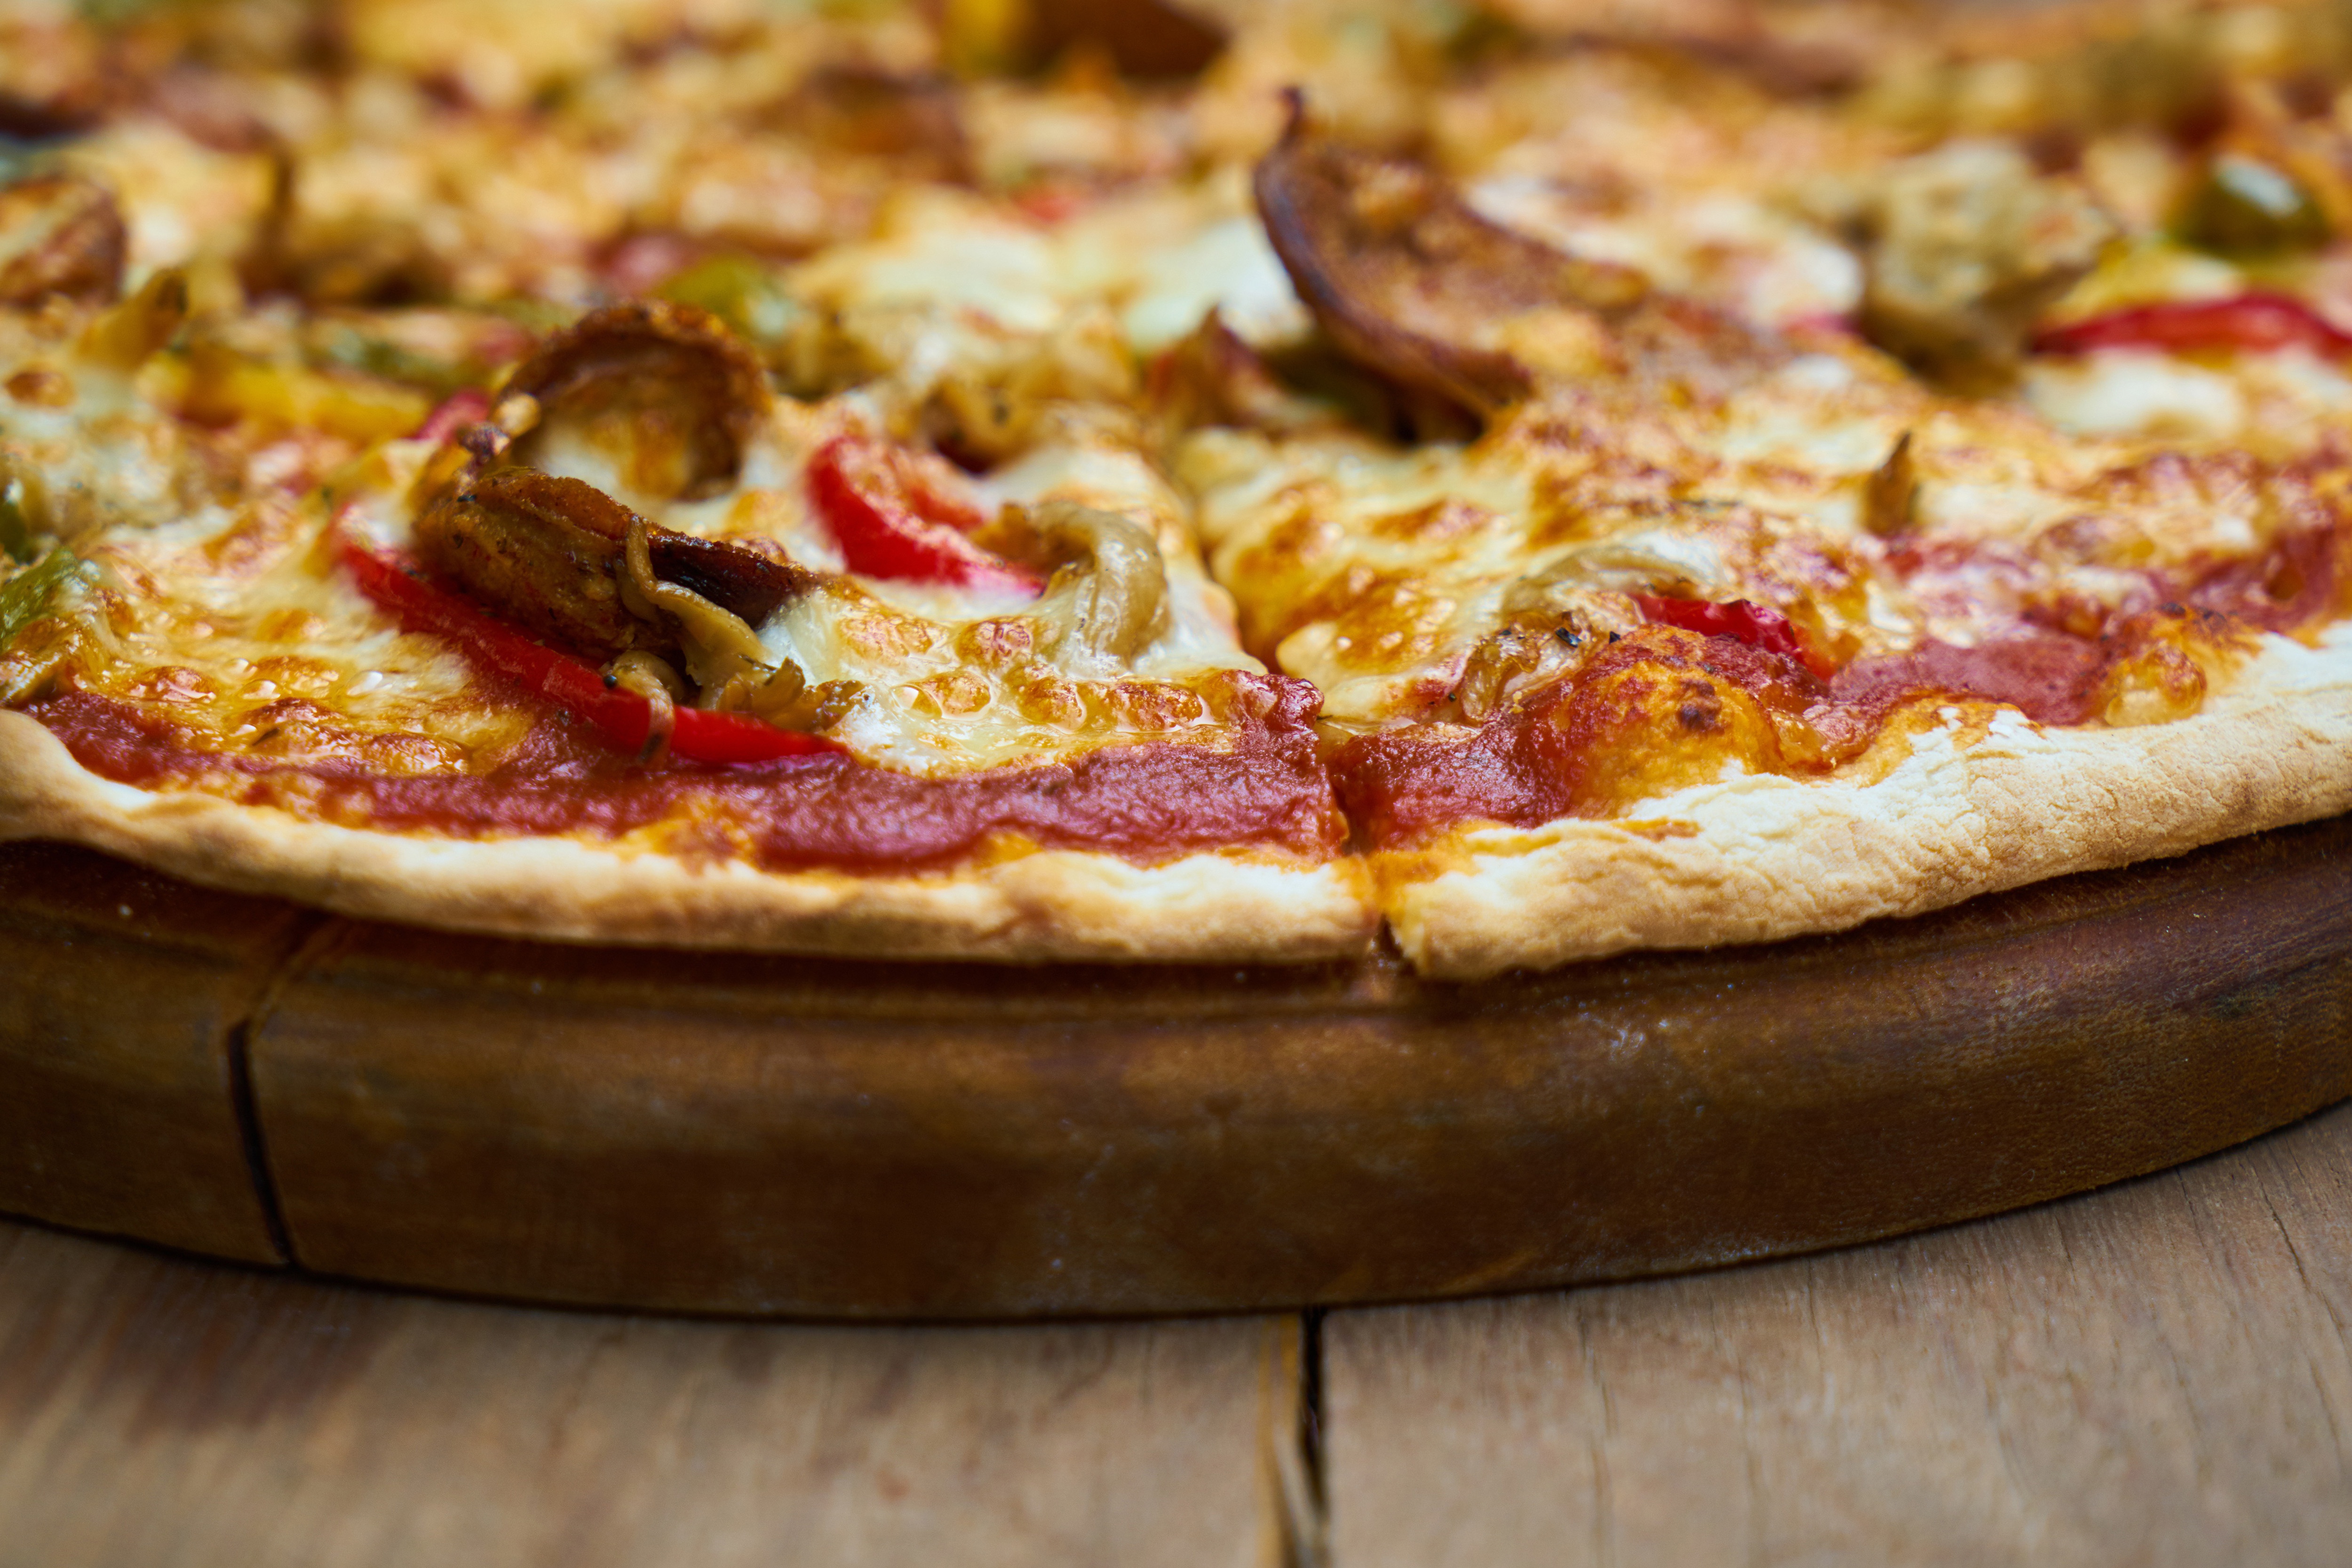
dish, pizza, food, cuisine, pizza cheese, california style pizza, sicilian pizza, ingredient, tarte flamb e, flatbread, pizza stone, italian food, recipe, produce, fast food, junk food, baked goods, dessert, meat, pepperoni, american food, Manakish, gluten, Take out food, supper, cookware and bakeware, pissaladi re, Tomato pie, quiche, comfort food